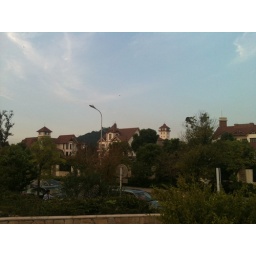
house near to changjiang river